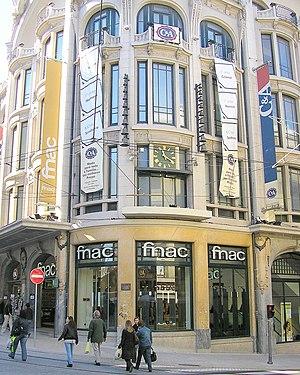
Porto est une ville du Portugal de 237 591 habitants et environ 1,2 million pour le Grand Porto. L'aire urbaine de Porto, quant à elle, compte près de 1,8 million d'habitants, ce qui en fait la seconde agglomération du pays après Lisbonne. Les deux villes ont souvent rivalisé par le passé. Elle est la capitale de la région Nord.